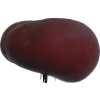
Label: nectarine_flat